Kilburn tube station

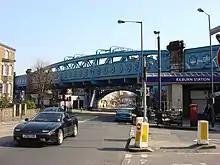
The viaduct at Kilburn, spelling out the words "Metropolitan Railway".

One of the bridges just beyond the station which carries the four-track line over the A5 Kilburn High Road (then known as Watling Street) has the company name "METROPOLITAN RAILWAY" fixed on the sides of the viaduct. The numbers on the viaduct read "1914", around the time when the Metropolitan Railway quadrupled its tracks from Finchley Road to Harrow-on-the-Hill.